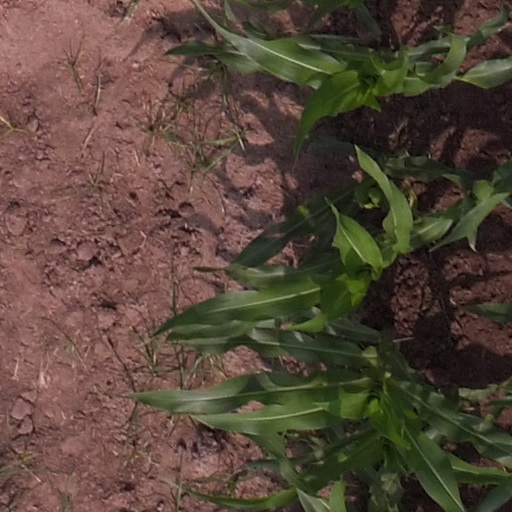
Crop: maize; corn